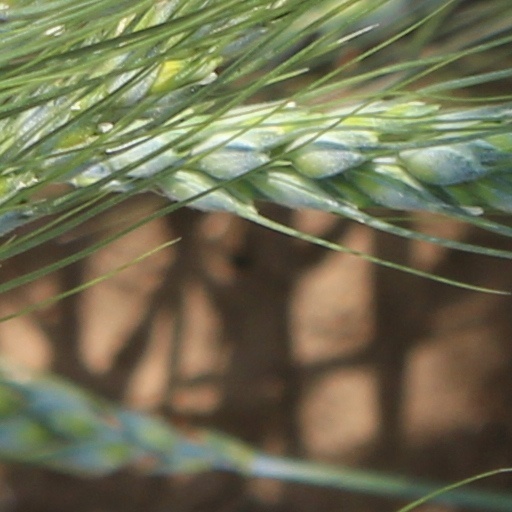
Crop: wheat